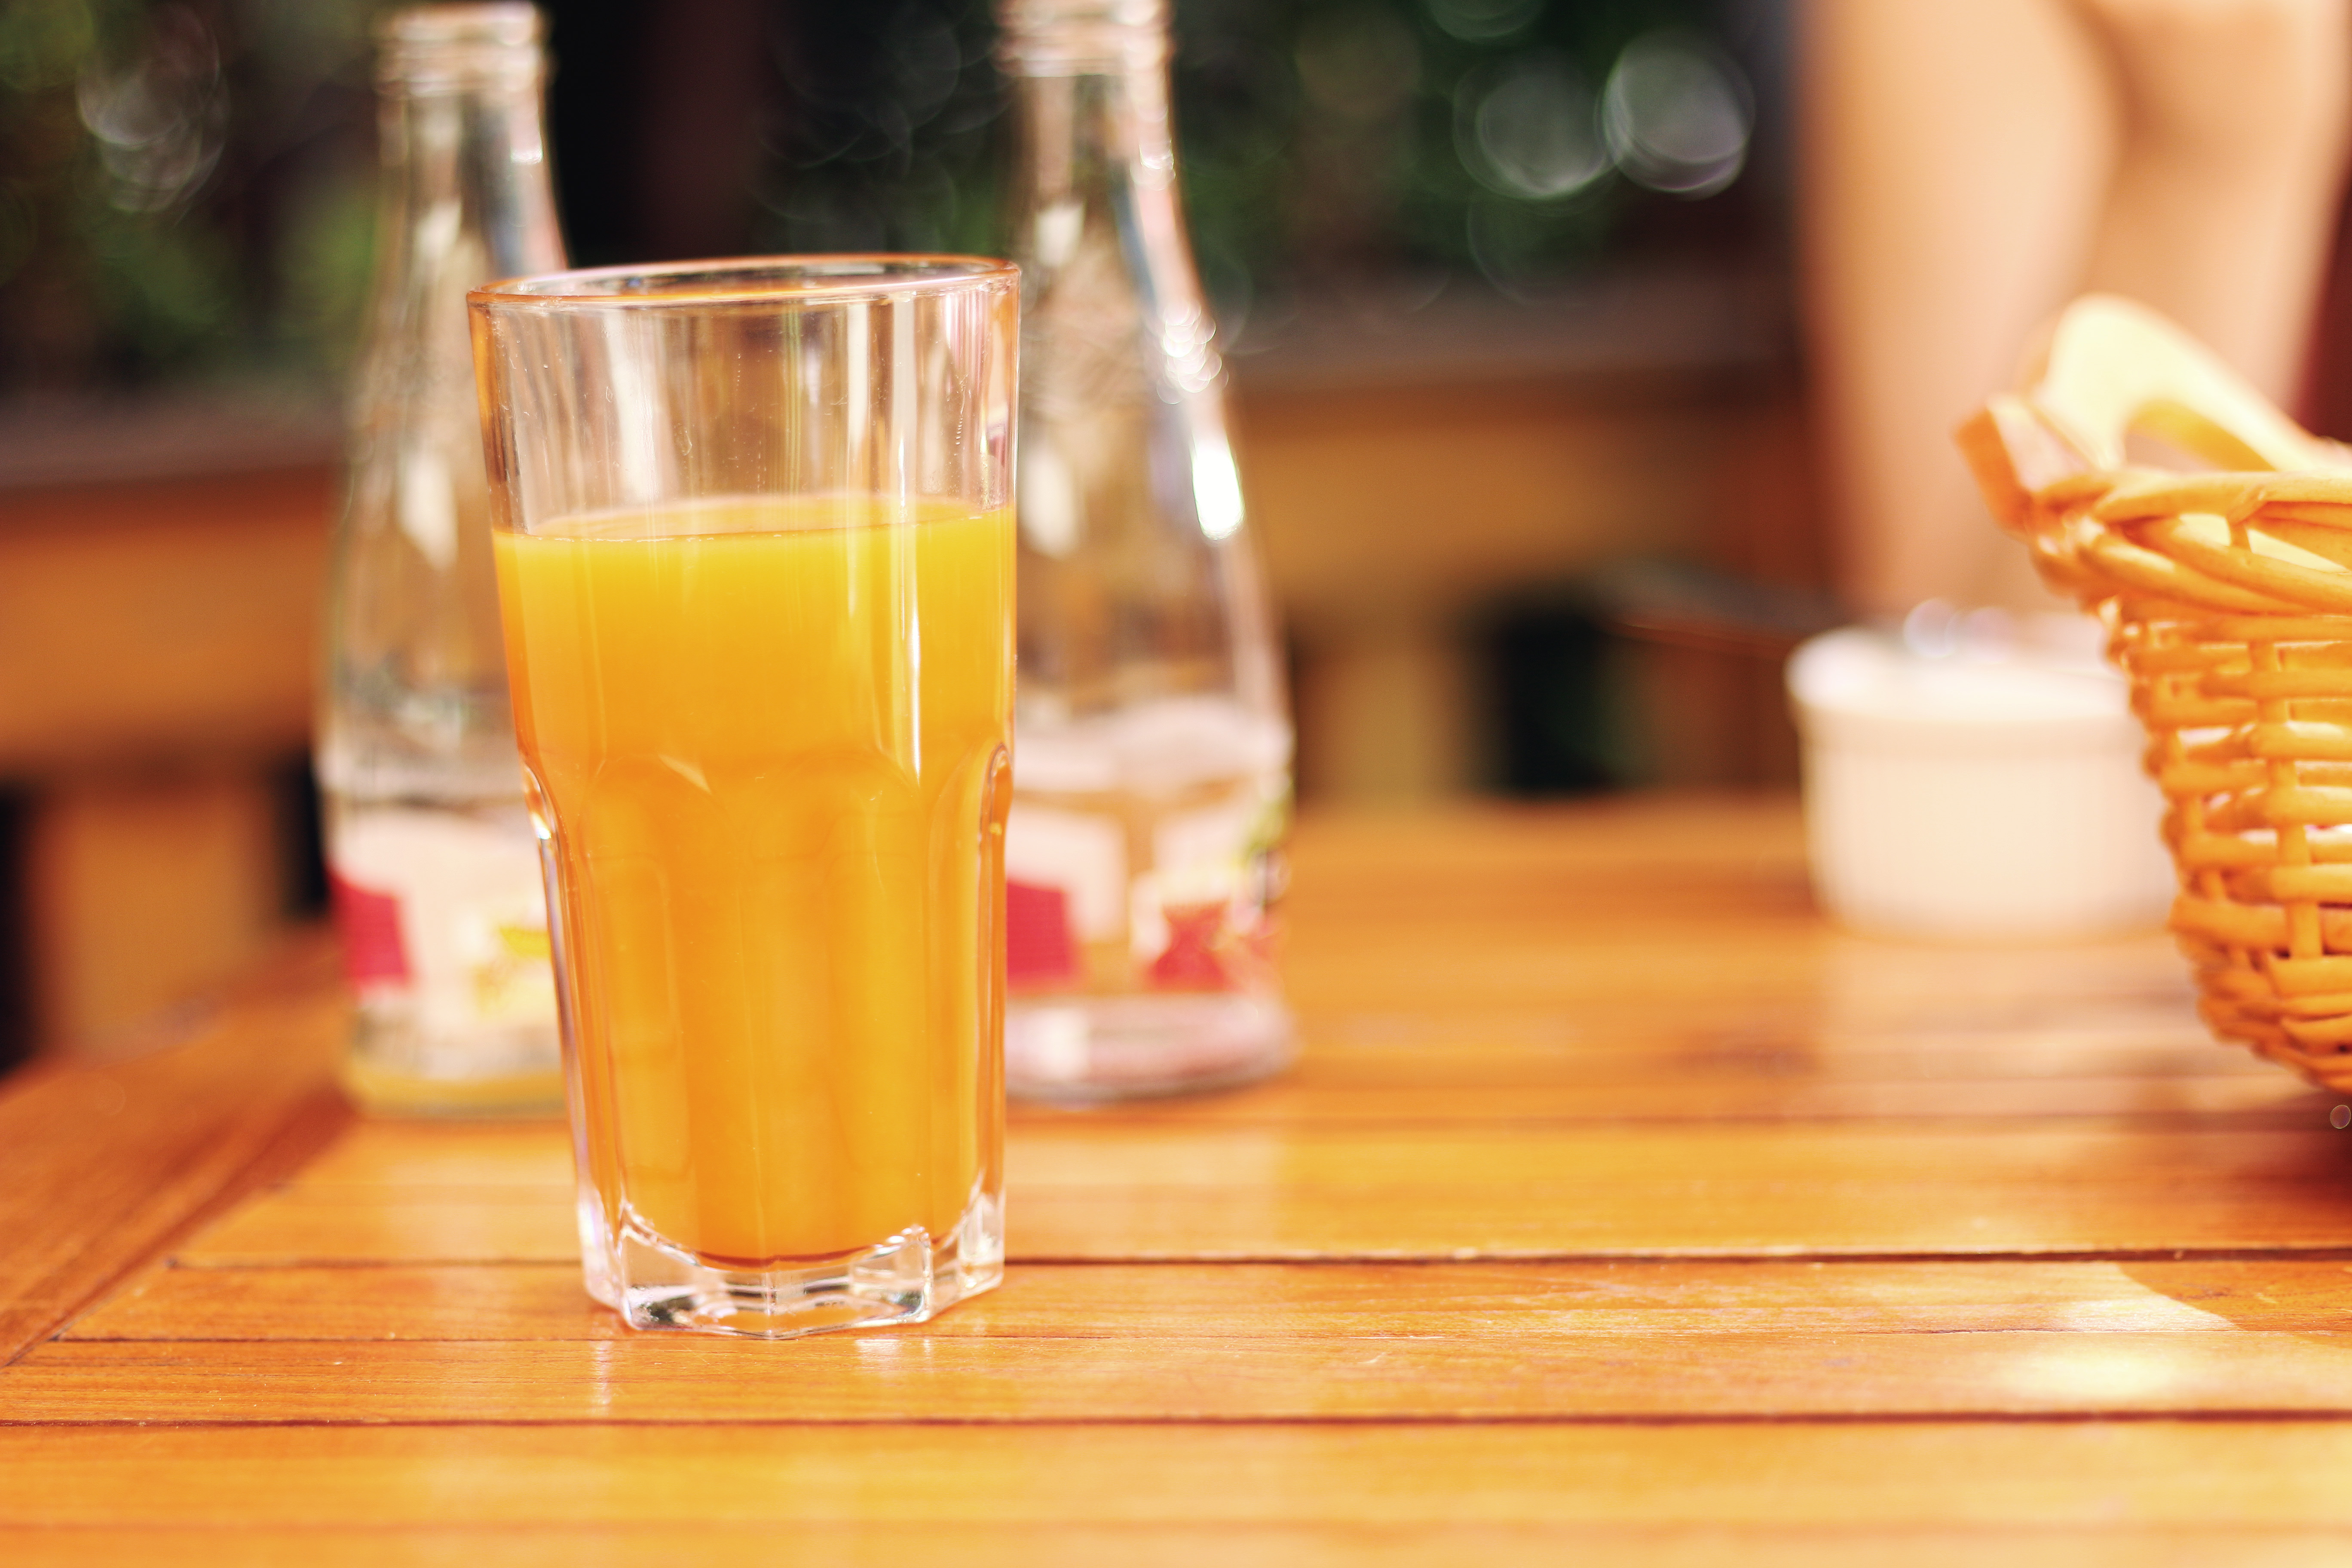
morning, food, produce, drink, breakfast, cocktail, juice, orange juice, liqueur, alcoholic beverage, distilled beverage